Alabama

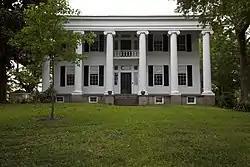
The main house, built in 1833, at Thornhill in Greene County. It is a former Black Belt plantation.

Southeastern planters and traders from the Upper South brought slaves with them as the cotton plantations in Alabama expanded. The economy of the central Black Belt (named for its dark, productive soil) was built around large cotton plantations whose owners' wealth grew mainly from slave labor. The area also drew many poor, disenfranchised people who became subsistence farmers. Alabama had an estimated population of under 10,000 people in 1810, but it increased to more than 300,000 people by 1830. Most Native American tribes were completely removed from the state within a few years of the passage of the Indian Removal Act by Congress in 1830.